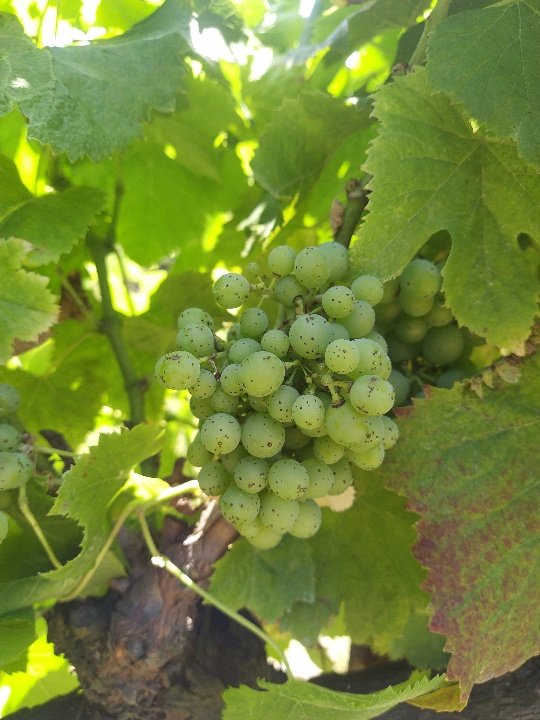
Berries visible: 59
Grape clusters: 1